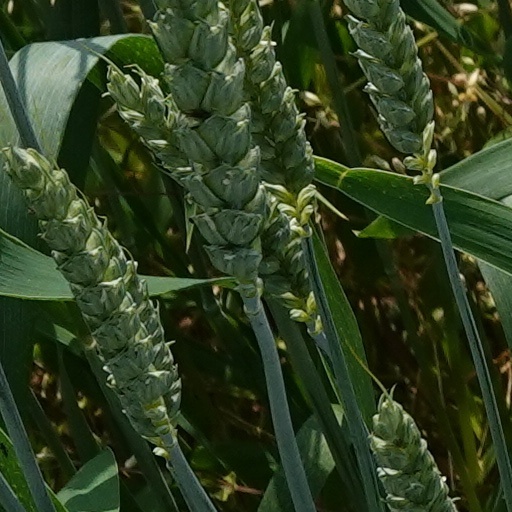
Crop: wheat